Saint Sophia Church, Moscow

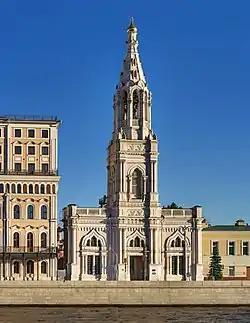
The Sofievskaya Bell Tower

The Saint Sophia Church in Middle Sadovniki (церковь Софии в Средних Садовниках) is a mid-17th-century Russian Orthodox parish church standing on the Balchug Island opposite the Moscow Kremlin.